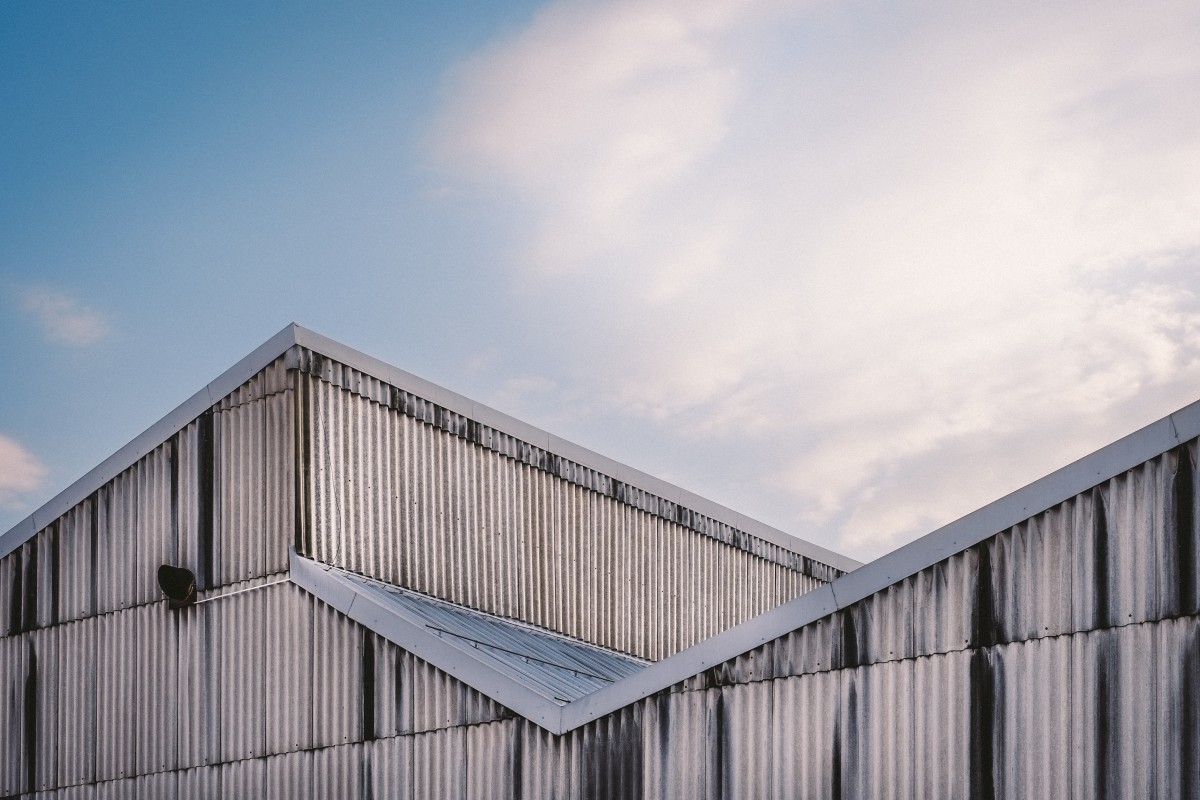
Tags: house, roof, building, facade, industrial, professional, corrugated, headquarters, siding